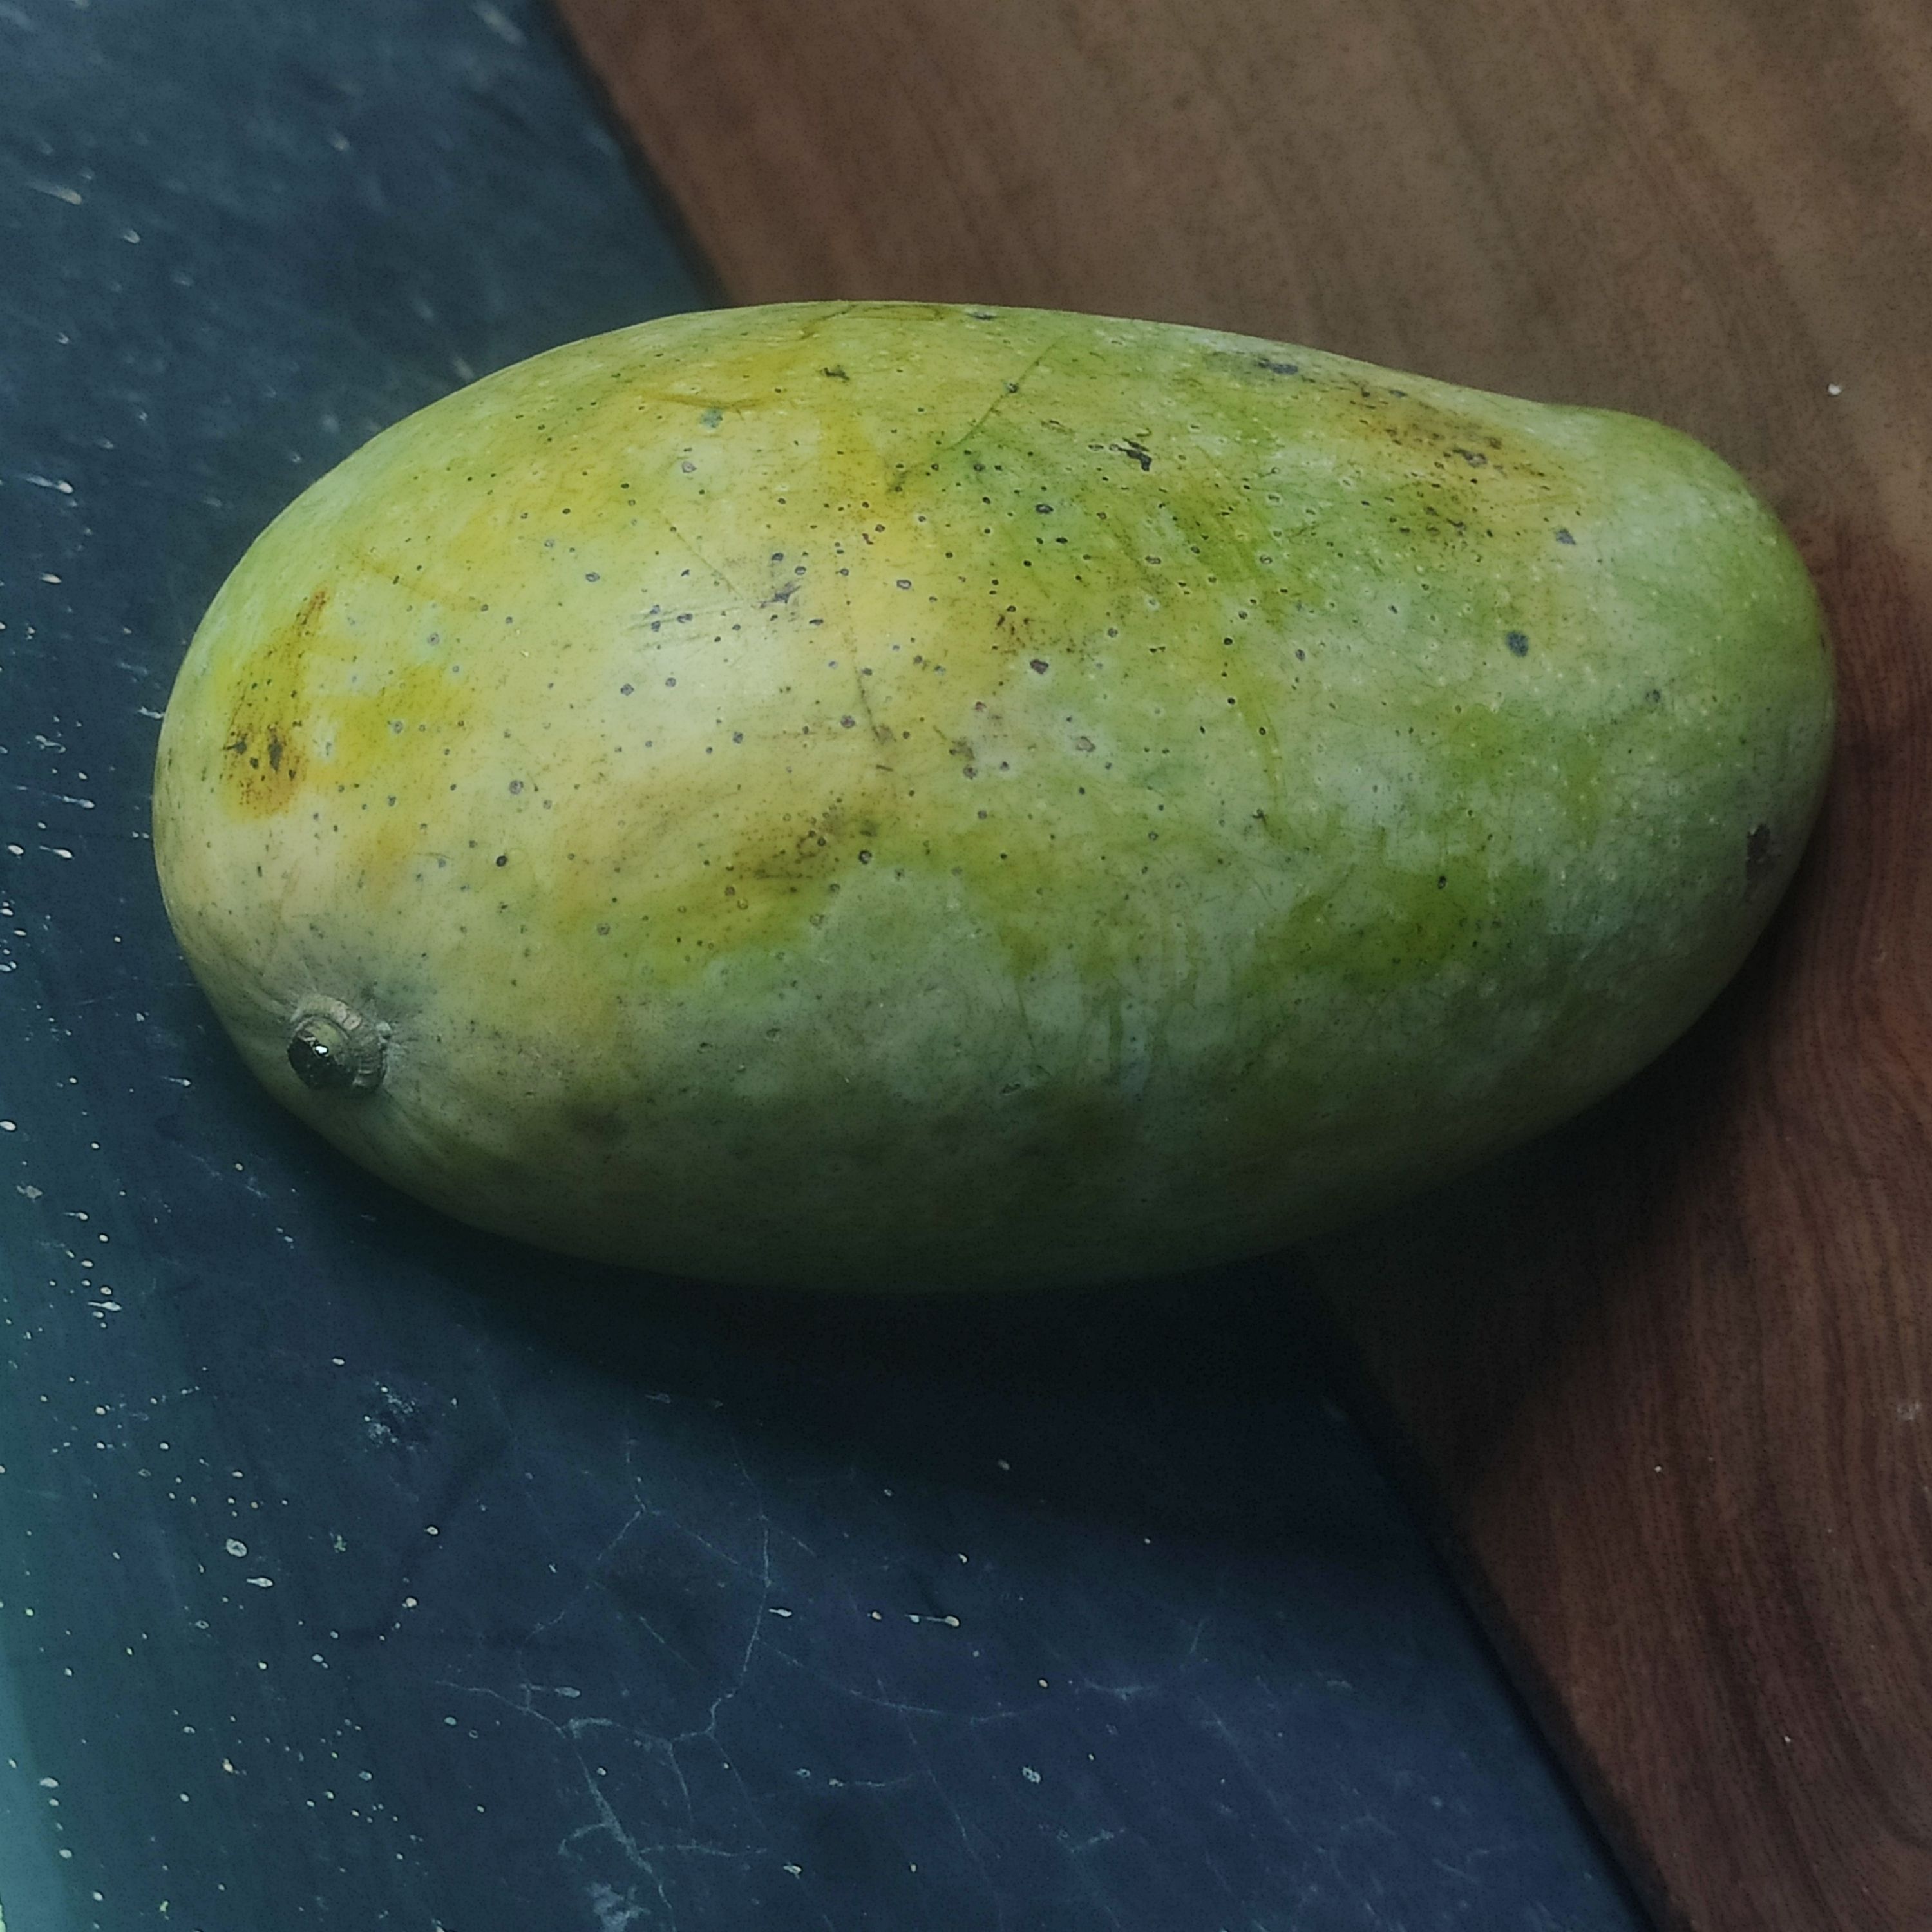
Fruit: mango
Grade: 1st-grade